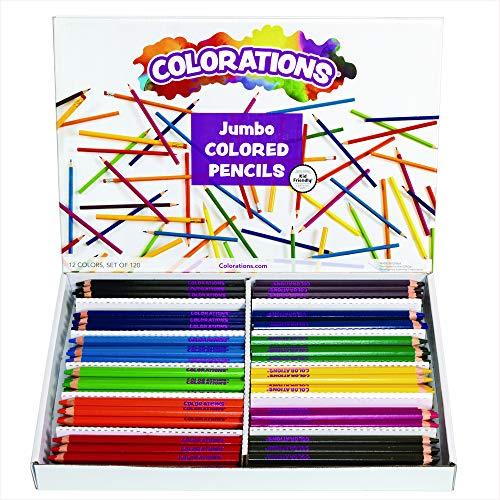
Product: Colorations JPPENCIL Jumbo Colored Pencils 0 (Pack of 120)
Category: Toys & Games | Arts & Crafts | Drawing & Painting Supplies | Pencils
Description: Colorations colored pencils do not contain latex, dairy, and casein, egg, gluten, peanut, tree nut or soy.
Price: $47.80
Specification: Shipping Weight: 4.2 pounds (View shipping rates and policies)|ASIN: B01HZMQVTE|Item model number: JPPENCIL|    #165    in Kids' Drawing Pencils    |    #7054    in Preschool Art Toys